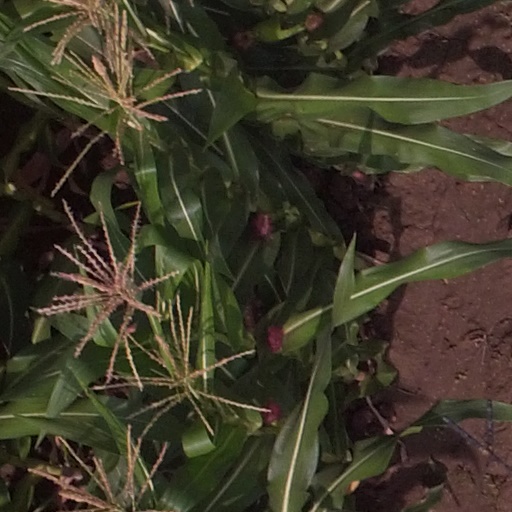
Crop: maize; corn